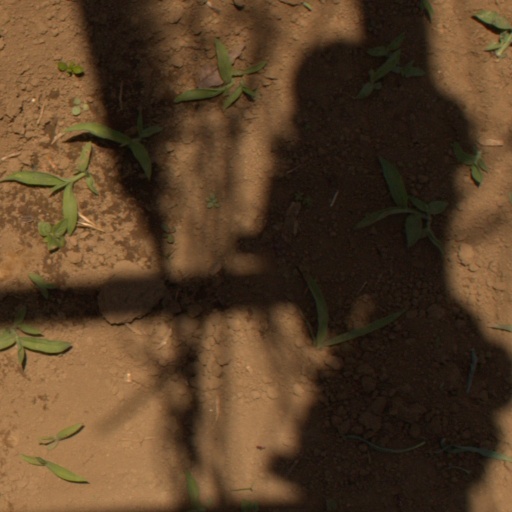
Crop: Jerusalem artichoke